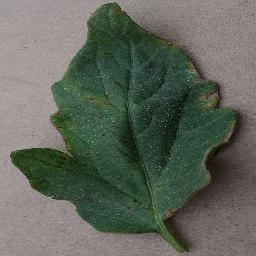
Label: Tomato___Bacterial_spot